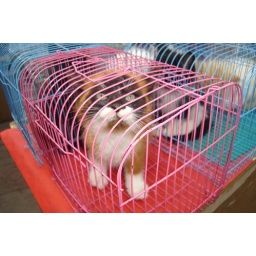
This kitten in the pet market had the markings of a wild animal around the face.